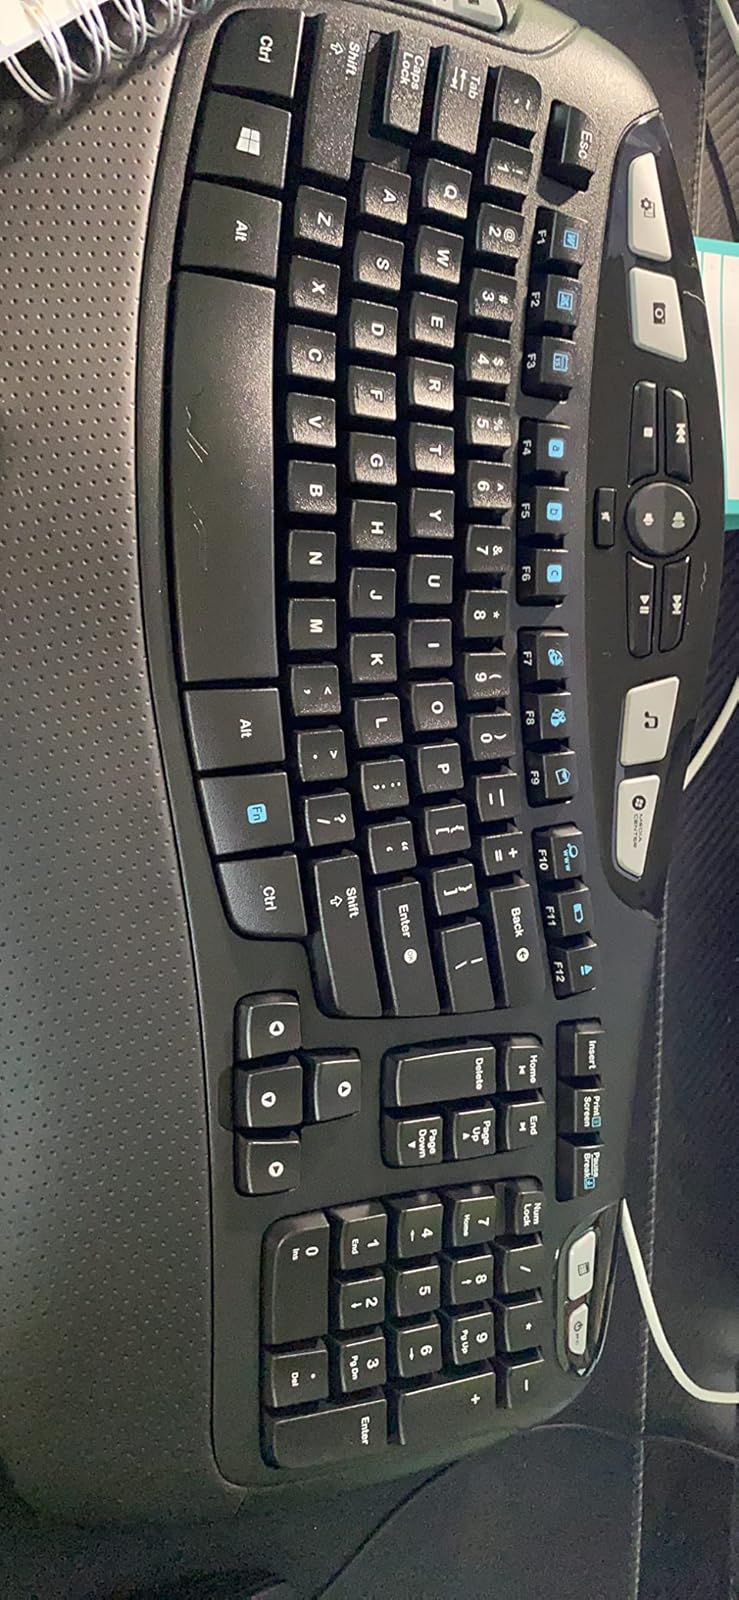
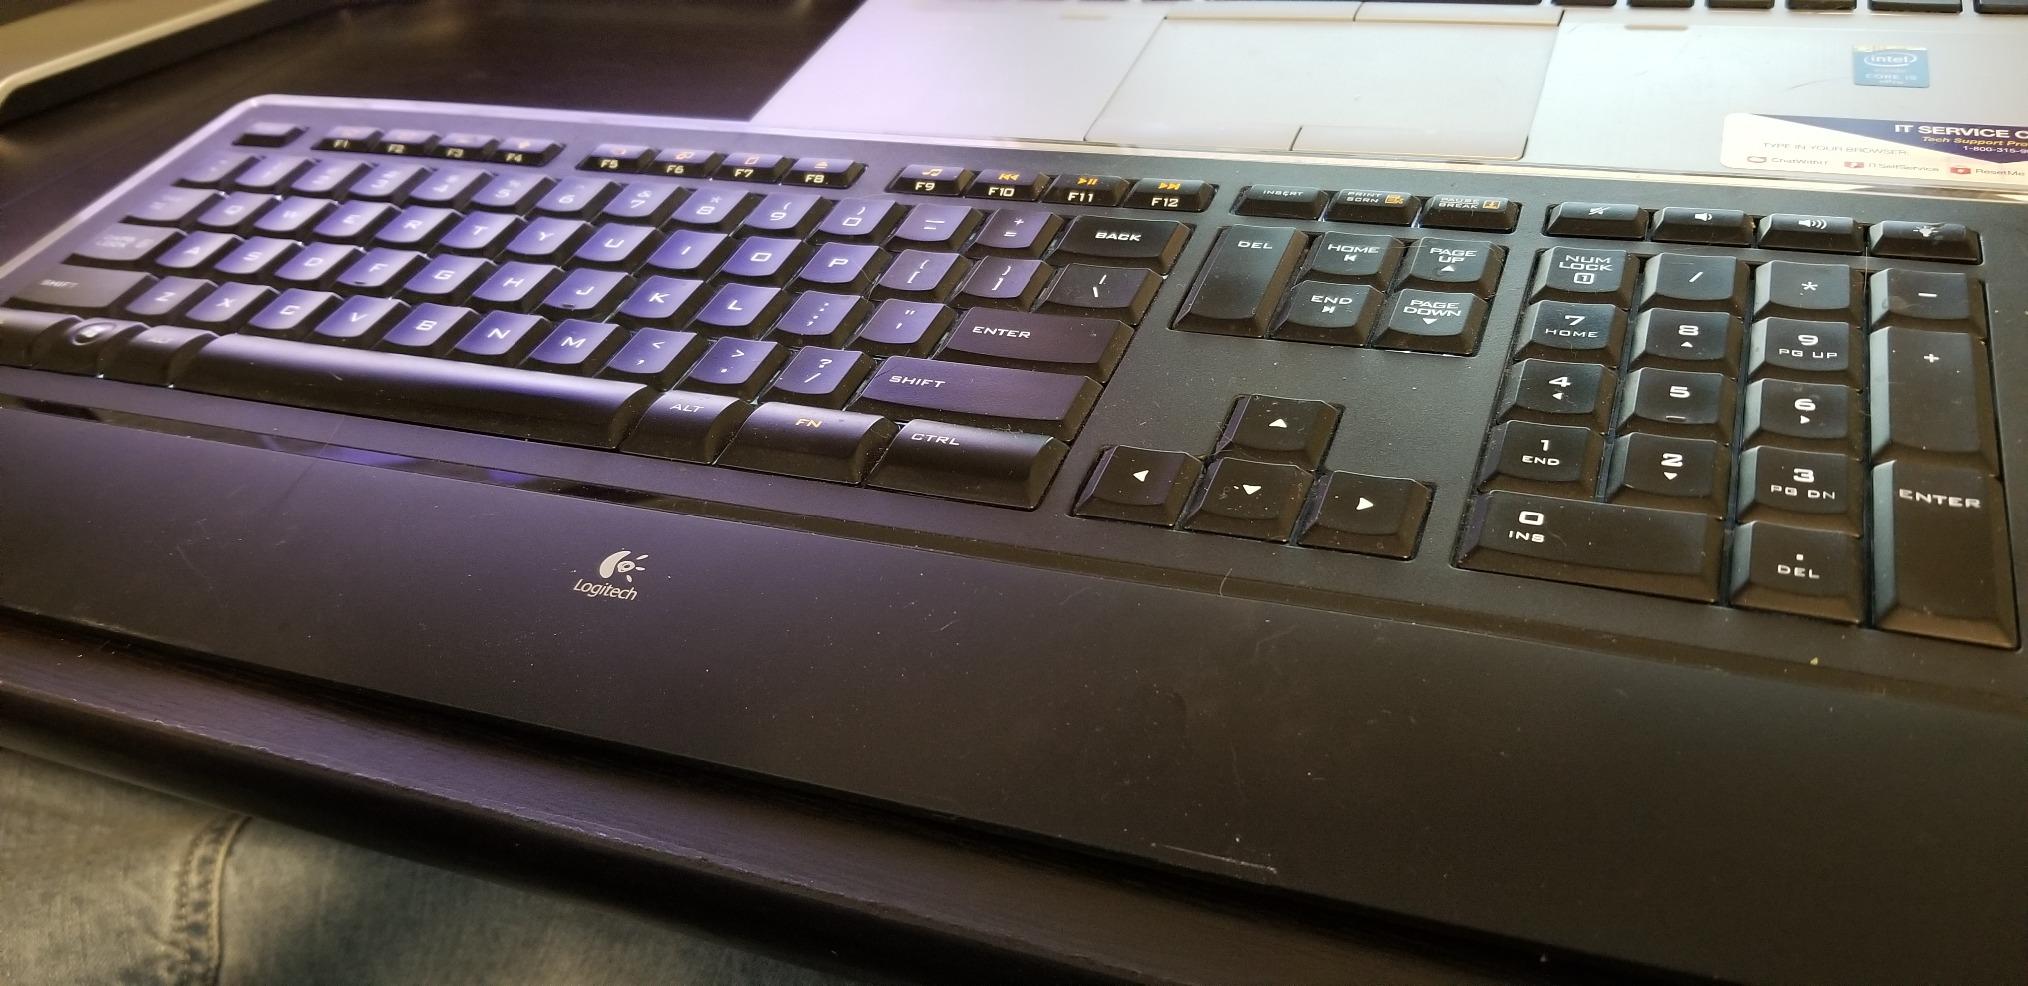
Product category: keyboard
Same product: no